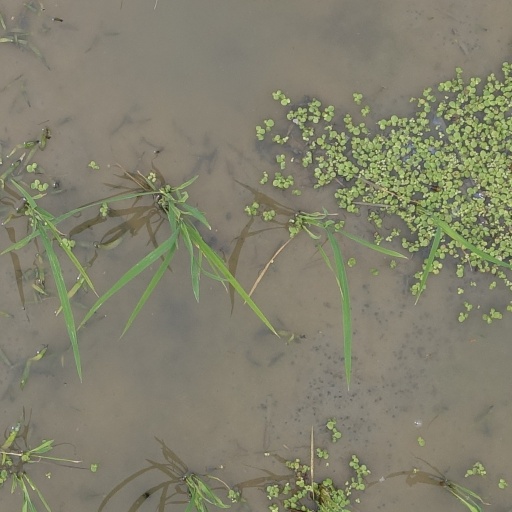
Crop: rice